Martin's Evangelical Church

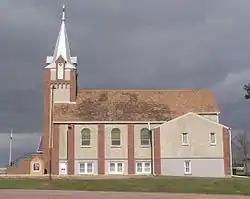

Martin's Evangelical Church is a church east of Lesterville in Yankton County, South Dakota. It was built in 1923 and was added to the National Register of Historic Places in 1980.